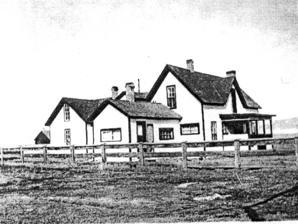
Building: EM Ranch
Country: United States of America
Year built: 1874
Historic ranch in Park County, Colorado United States historic place EM Ranch U.S. National Register of Historic Places EM Ranch, Main Ranchhouse, c.1906–1910 Location County Road 439, Park County, Colorado near Hartsel, Colorado Coordinates 39°03′51″N 105°49′23″W / 39.06428°N 105.82310°W / 39.06428; -105.82310 Area 2,320 acres (9.4 km 2 ) Built 1874 Architectural style Wood frame and log-constructed MPS Ranching Resources of South Park, Colorado MPS NRHP reference No. 02001142 Added to NRHP October 15, 2002 EM Ranch Headquarters looking East, c.1906–1910 The EM Ranch is a site of springs that was homesteaded and became a hay, cattle and sheep ranch in Park County, Colorado near Hartsel, Colorado . Established in 1874, it was listed on the National Register of Historic Places in 2002. It is now known as Santa Maria Ranch . EM Ranch was renamed the Santa Maria Ranch in the 1950s. The new name refers to the Santa Maria Springs that are located on the ranch property. It is a site of historical significance as an agricultural complex. It is located 3.4 miles from the town of Hartsel, approximately 500 feet (150 m) to the north of the South Platte River 's Middle Fork. The elevation of the ranch is 8,900 feet (2,700 m). Description The ranch was established as a homestead in 1874 by Hardy Epperson; later H.P. Epperson operated the ranch. It is a significant example of historical ranch life in South Park, Colorado. The main period of significance is from 1874 to 1948. The 2,320 acre site of the ranch complex has open vistas, grazing lands and large meadows that are typical of the ranches in the area. The Santa Maria Spring is located near the river 500 feet (150 m) to the northwest of the main cluster of buildings in the complex. The ranch complex includes various buildings with dedicated utilitarian and domestic purposes. All structures are log-constructed or wood frame in construction. The draft horse barn was built from hand-hewn timber in a post-and-beam configuration. Other buildings include a livestock shed and scale house surrounded by a metal corral. The main Victorian-era vernacular ranchhouse was log-constructed between the 1870s and 1880. It is one-and-a-half stories high with a gabled roof. It has an L-shaped floor plan. The total area of the home, inclusive of both stories, is 2,790 square feet. There are seven brick chimneys. Off the main bedroom on the first floor, there is a small room with a well, and a small warm spring. Near the main house is a wood-frame bunkhouse , a blacksmith shop, modern wooden equipment shed, frame-built chicken coop, a well house and two outhouses. Set aside from the main cluster of buildings are a log cabin and associated outhouse. Parts of the historical ranch structures have modern additions; they are they have been kept up well, and are in "good to fair" condition. The site also includes the foundations of buildings that had burned or fallen down in the past. An oral history was recorded in 2002 of Maurice Ownbey who one of the ranch hands who worked at the ranch from 1939 to 1944. In the interview he described how "big city gangsters would pay farmers and ranchers several hundred dollars per month to set up and operate hidden distilleries on their land." He described the illegal whiskey-making process that took place on the ranch. Santa Maria warm spring The hydrothermal warm spring is located near the main cluster of structures, about 500 feet from the ranchhouse. The spring water emerges form the source at 78 °F (26 °C). The spring was mainly used for bathing and watering stock. It is enclosed in a structure built from a 36 inches (910 mm)-diameter metal pipe set into the source of the spring for an unknown depth. It was described as being 40 feet deep in an article published by the Fairplay Flume newspaper, that also noted that H.P. Epperson was doing work to improve the flow of the spring. There were also improvements to maintain the warm temperature by insuring that the geothermally heated water did not mix with the water from nearby cold springs. A 1912 article mentioned that there was a bathhouse on site. Location The Ranch Complex is located on County Road 439, Park County, Colorado near Hartsel, Colorado . The ranch property also includes a riparian habitat and extensive wetlands. References